Nicky Butt

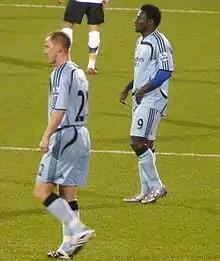
Butt with Newcastle teammate Obafemi Martins in 2007

During the 2006–07 season, Butt was much more involved in the first team at Newcastle, playing in the holding role which allowed the likes of Parker and Emre to go forward. On 14 January 2007, Butt scored his first Newcastle goal in over 2 years when he scored the winner against Tottenham Hotspur in a 3–2 victory at White Hart Lane. Butt's return to form was encapsulated when he captained Newcastle in a UEFA Cup match against Zulte Waregem on 15 February when Parker was injured. His good form that season continued, as on 9 April, Butt won the man of the match award for his performance against Arsenal. He continued to captain Newcastle whenever Parker was injured, and by the end of the season it was widely considered that he had won over the Newcastle fans.